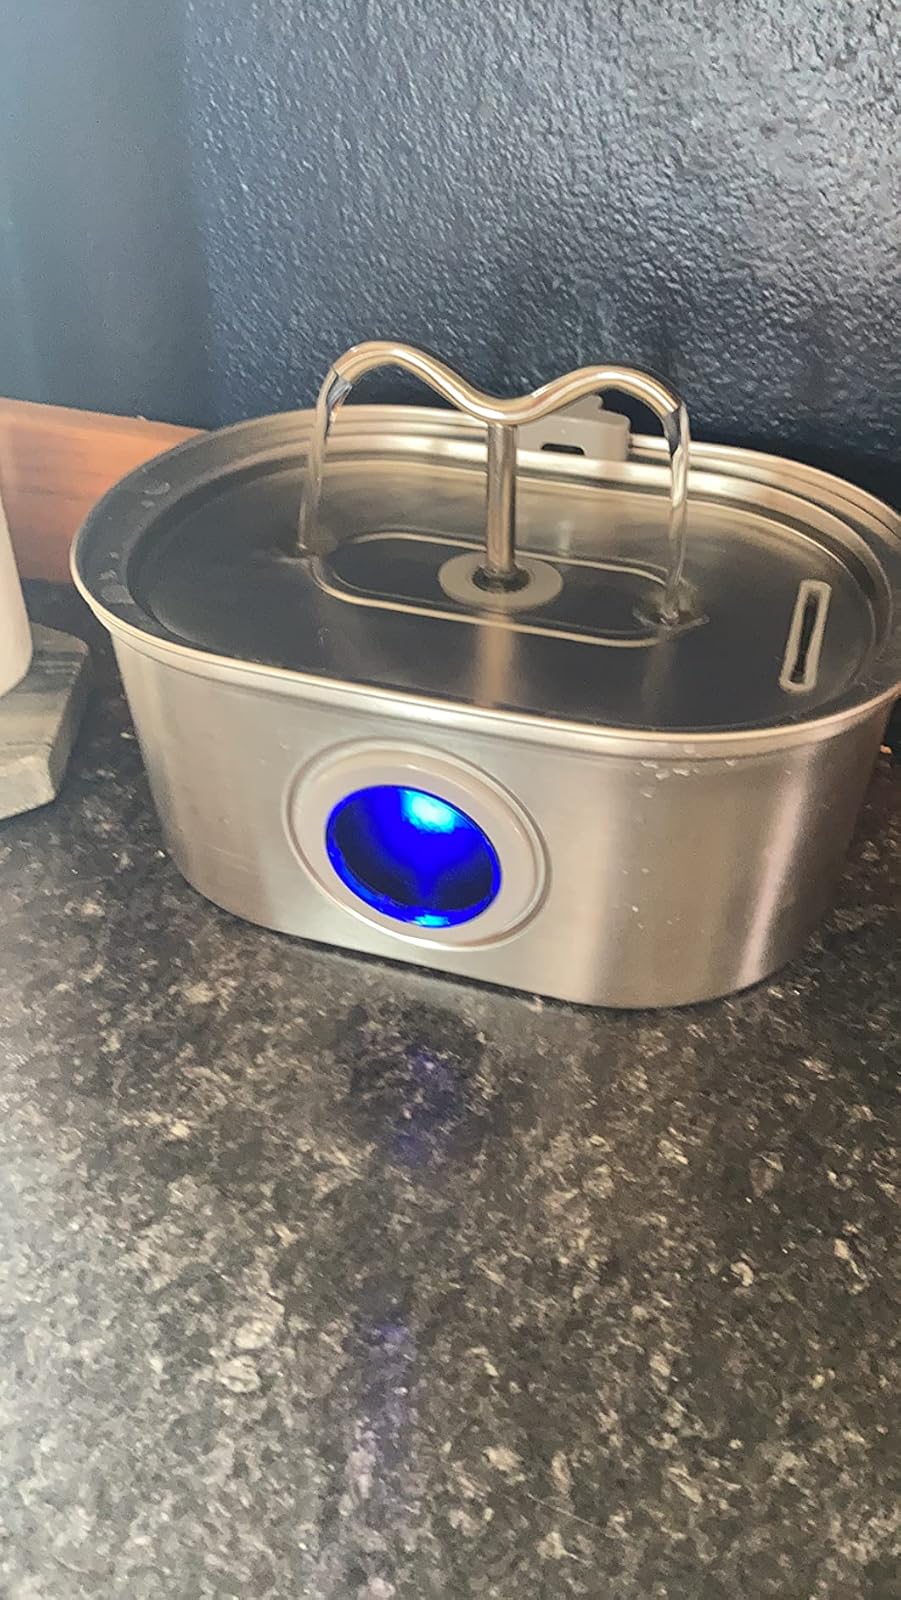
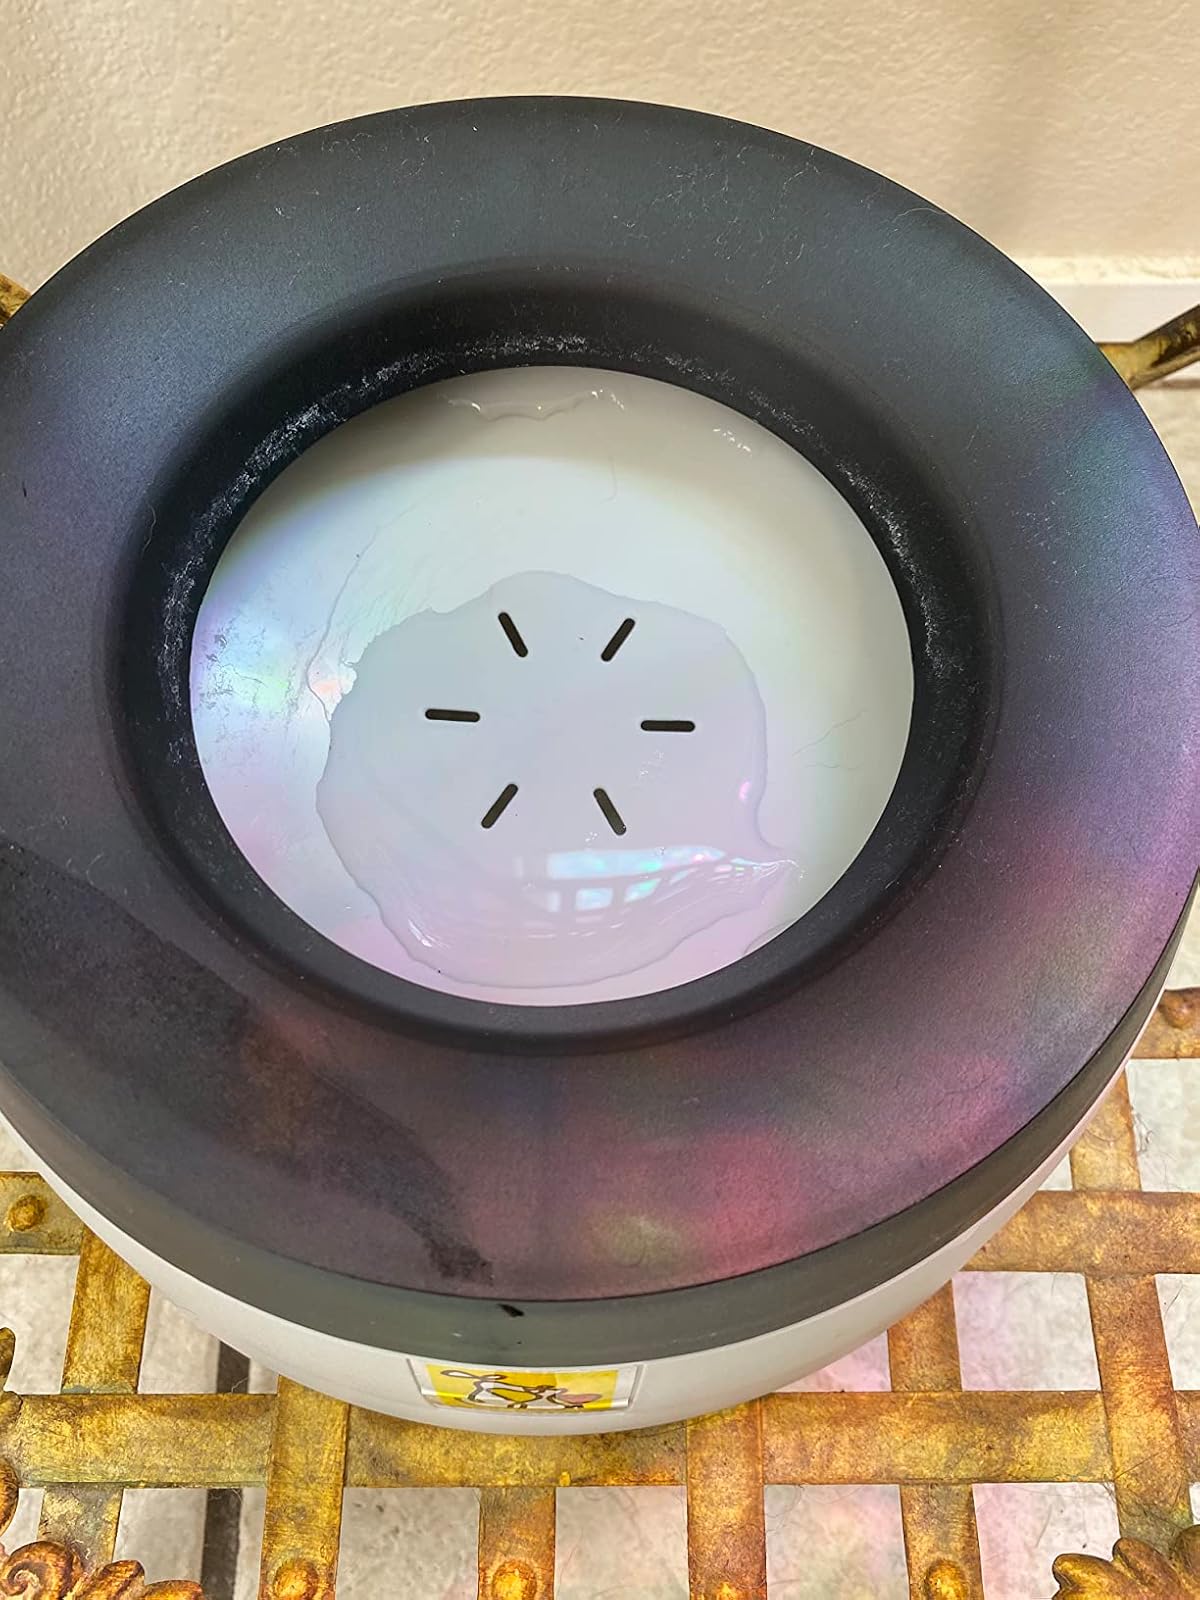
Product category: items_bowl
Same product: no